Maeda Nariyasu

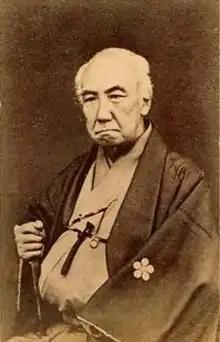
Maeda Nariyasu in later years

was an Edo period Japanese samurai, and the 12th "daimyō" of Kaga Domain in the Hokuriku region of Japan. He was the 13th hereditary lord of the Kanazawa Maeda clan.